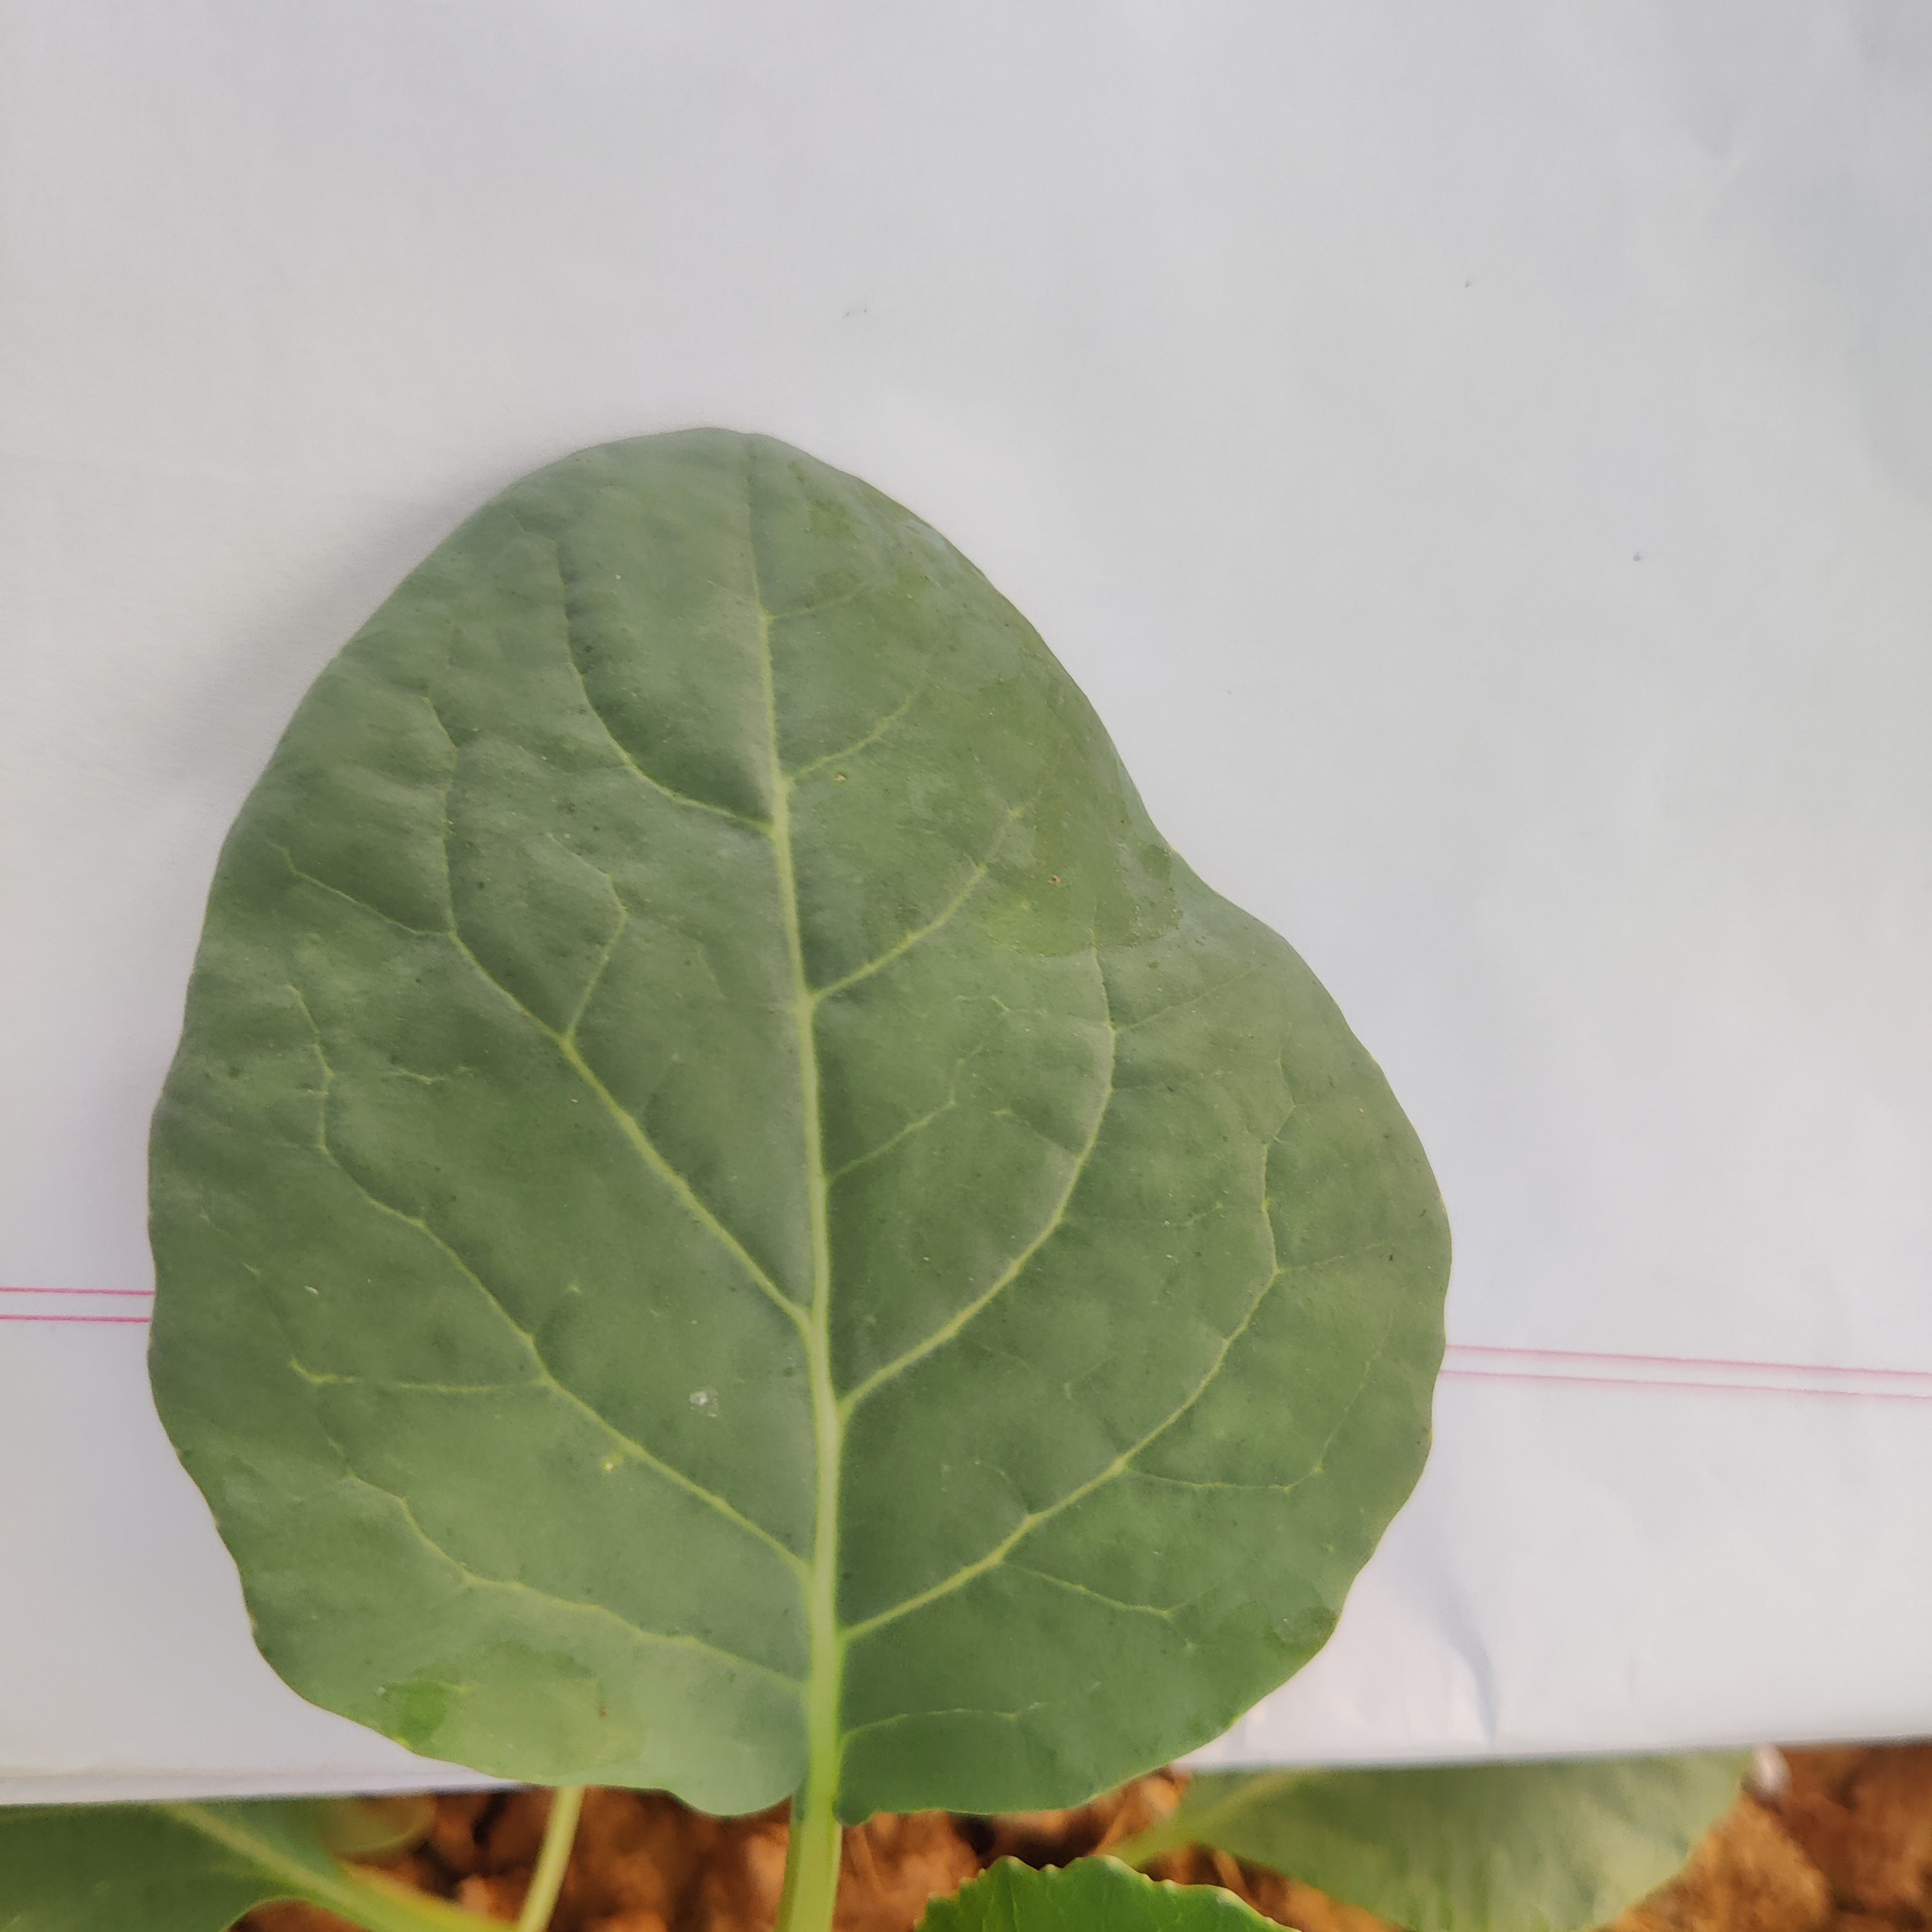
Label: Healthy